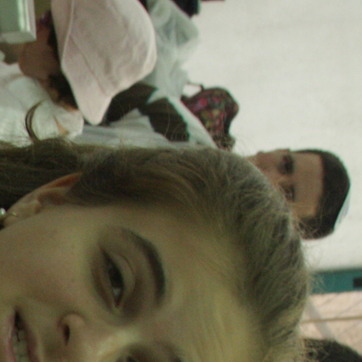
Material: hair